List of female chess grandmasters

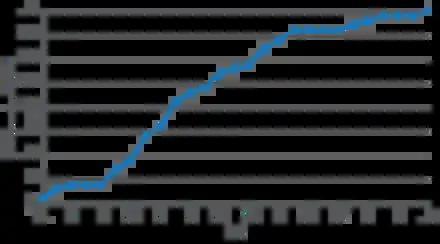

After over six years without another woman achieving the Grandmaster title, the next century saw a much larger influx of new female grandmasters. Once Zhu Chen ended that stretch in 2001, the next two decades rarely saw gaps of more than a year without a new female grandmaster. Judit Polgár's record as the youngest female grandmaster lasted a little over a decade until it was broken by Koneru Humpy in 2002 at the age of 15 years and 1 month. Hou Yifan then became the youngest female grandmaster in 2008 at 14 years and 6 months. Hou also reached the top 100 in 2014, peaking at No. 55 a year later. At some point by 2003, FIDE changed their regulations and began awarding the Grandmaster title to players who win the Women's World Championship if they are not already grandmasters. Since then, four players have obtained the Grandmaster title in this manner, most recently Tan Zhongyi in 2017. The Kosintseva sisters Tatiana and Nadezhda as well as the Muzychuk sisters Anna and Mariya both joined Susan and Judit Polgár as pairs of sisters to both be awarded the Grandmaster title. Irina Krush was the first player from outside Europe or Asia to be awarded the title in 2013.